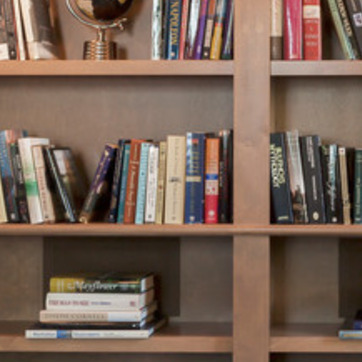
Material: paper